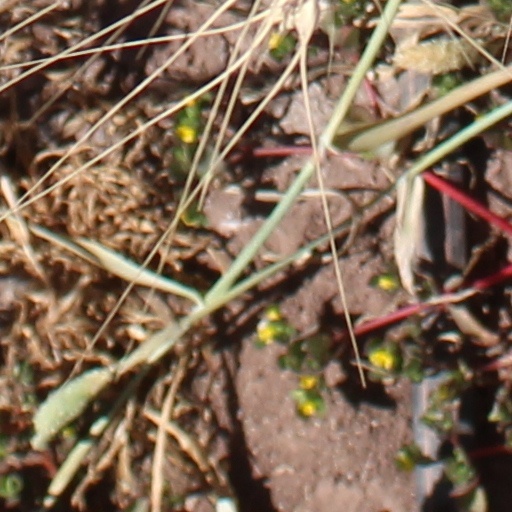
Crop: wheat